Harold Pinter

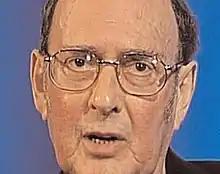
Pinter in 2005

From 1956 until 1980, Pinter was married to Vivien Merchant, an actress whom he met on tour, perhaps best known for her performance in the 1966 film "Alfie". Their son Daniel was born in 1958. Through the early 1970s, Merchant appeared in many of Pinter's works, including "The Homecoming" on stage (1965) and screen (1973), but the marriage was turbulent. For seven years, from 1962 to 1969, Pinter was engaged in a clandestine affair with BBC-TV presenter and journalist Joan Bakewell, which inspired his 1978 play "Betrayal", and also throughout that period and beyond he had an affair with an American socialite, whom he nicknamed "Cleopatra". This relationship was another secret he kept from both his wife and Bakewell. Initially, "Betrayal" was thought to be a response to his later affair with historian Antonia Fraser, the wife of Hugh Fraser, and Pinter's "marital crack-up".